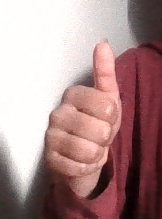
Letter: aleff